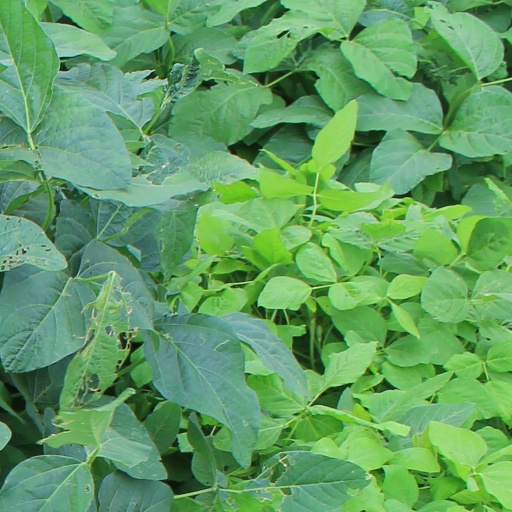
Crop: soybean